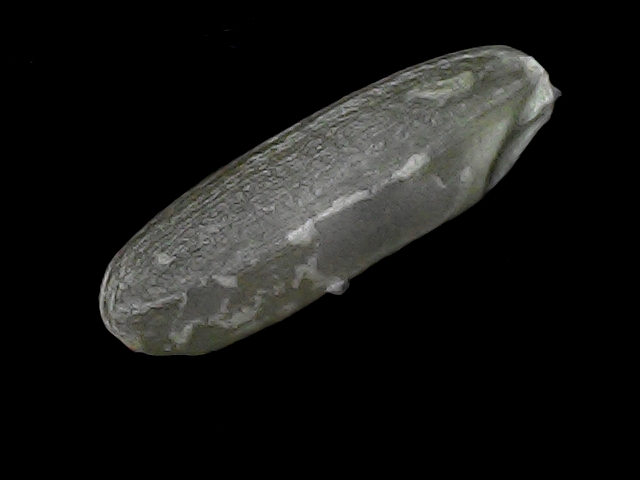
Rice variety: BD30